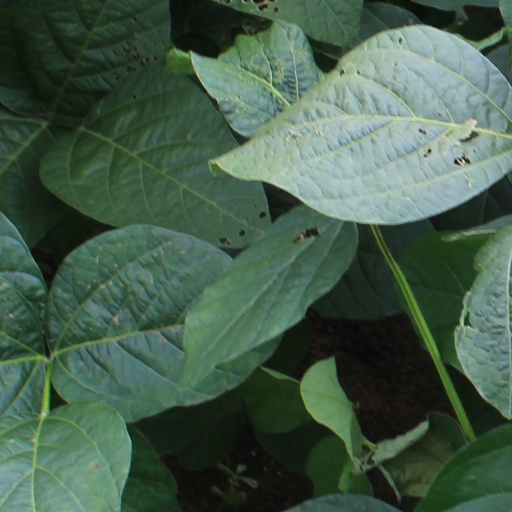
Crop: soybean